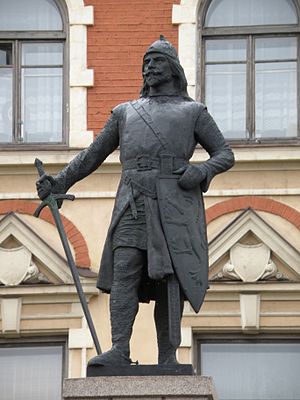
Torgils Knutsson
Torgils Knutsson af Aranäs var søn af en Knut, som nedstammede fra en adelsfamilie i Västergötland og var i slægt med folkungerne. Som kongsætten havde han en løve i sit våbenskjold. Hans mor var datter af Sigtrygg Bengtsson. Torgils mormor var datter af Magnus Minneskölds første ægteskab og halvsøster til Birger Jarl.